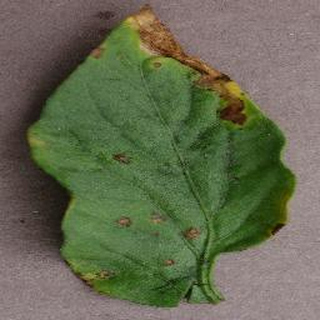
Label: tomato_bacterial_spot